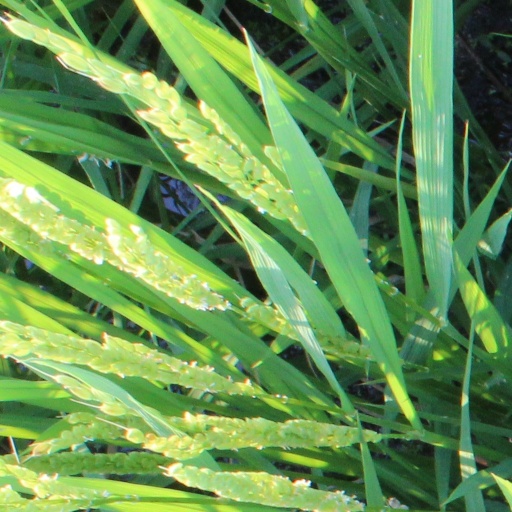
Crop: rice